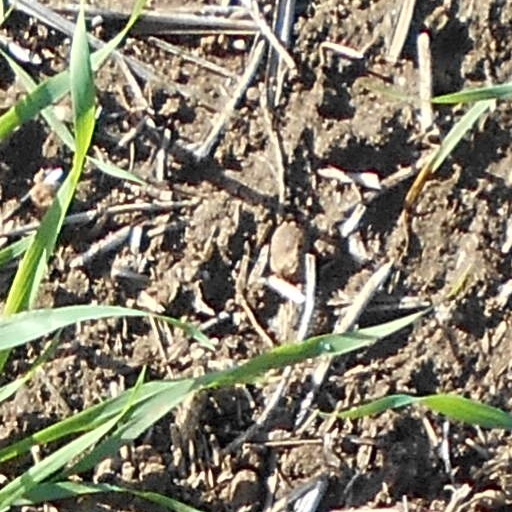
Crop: wheat